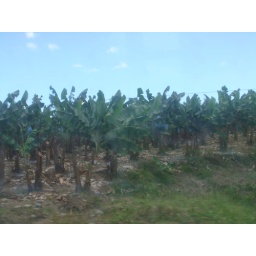
The bananas are covered by the blue bags to protect them from pests